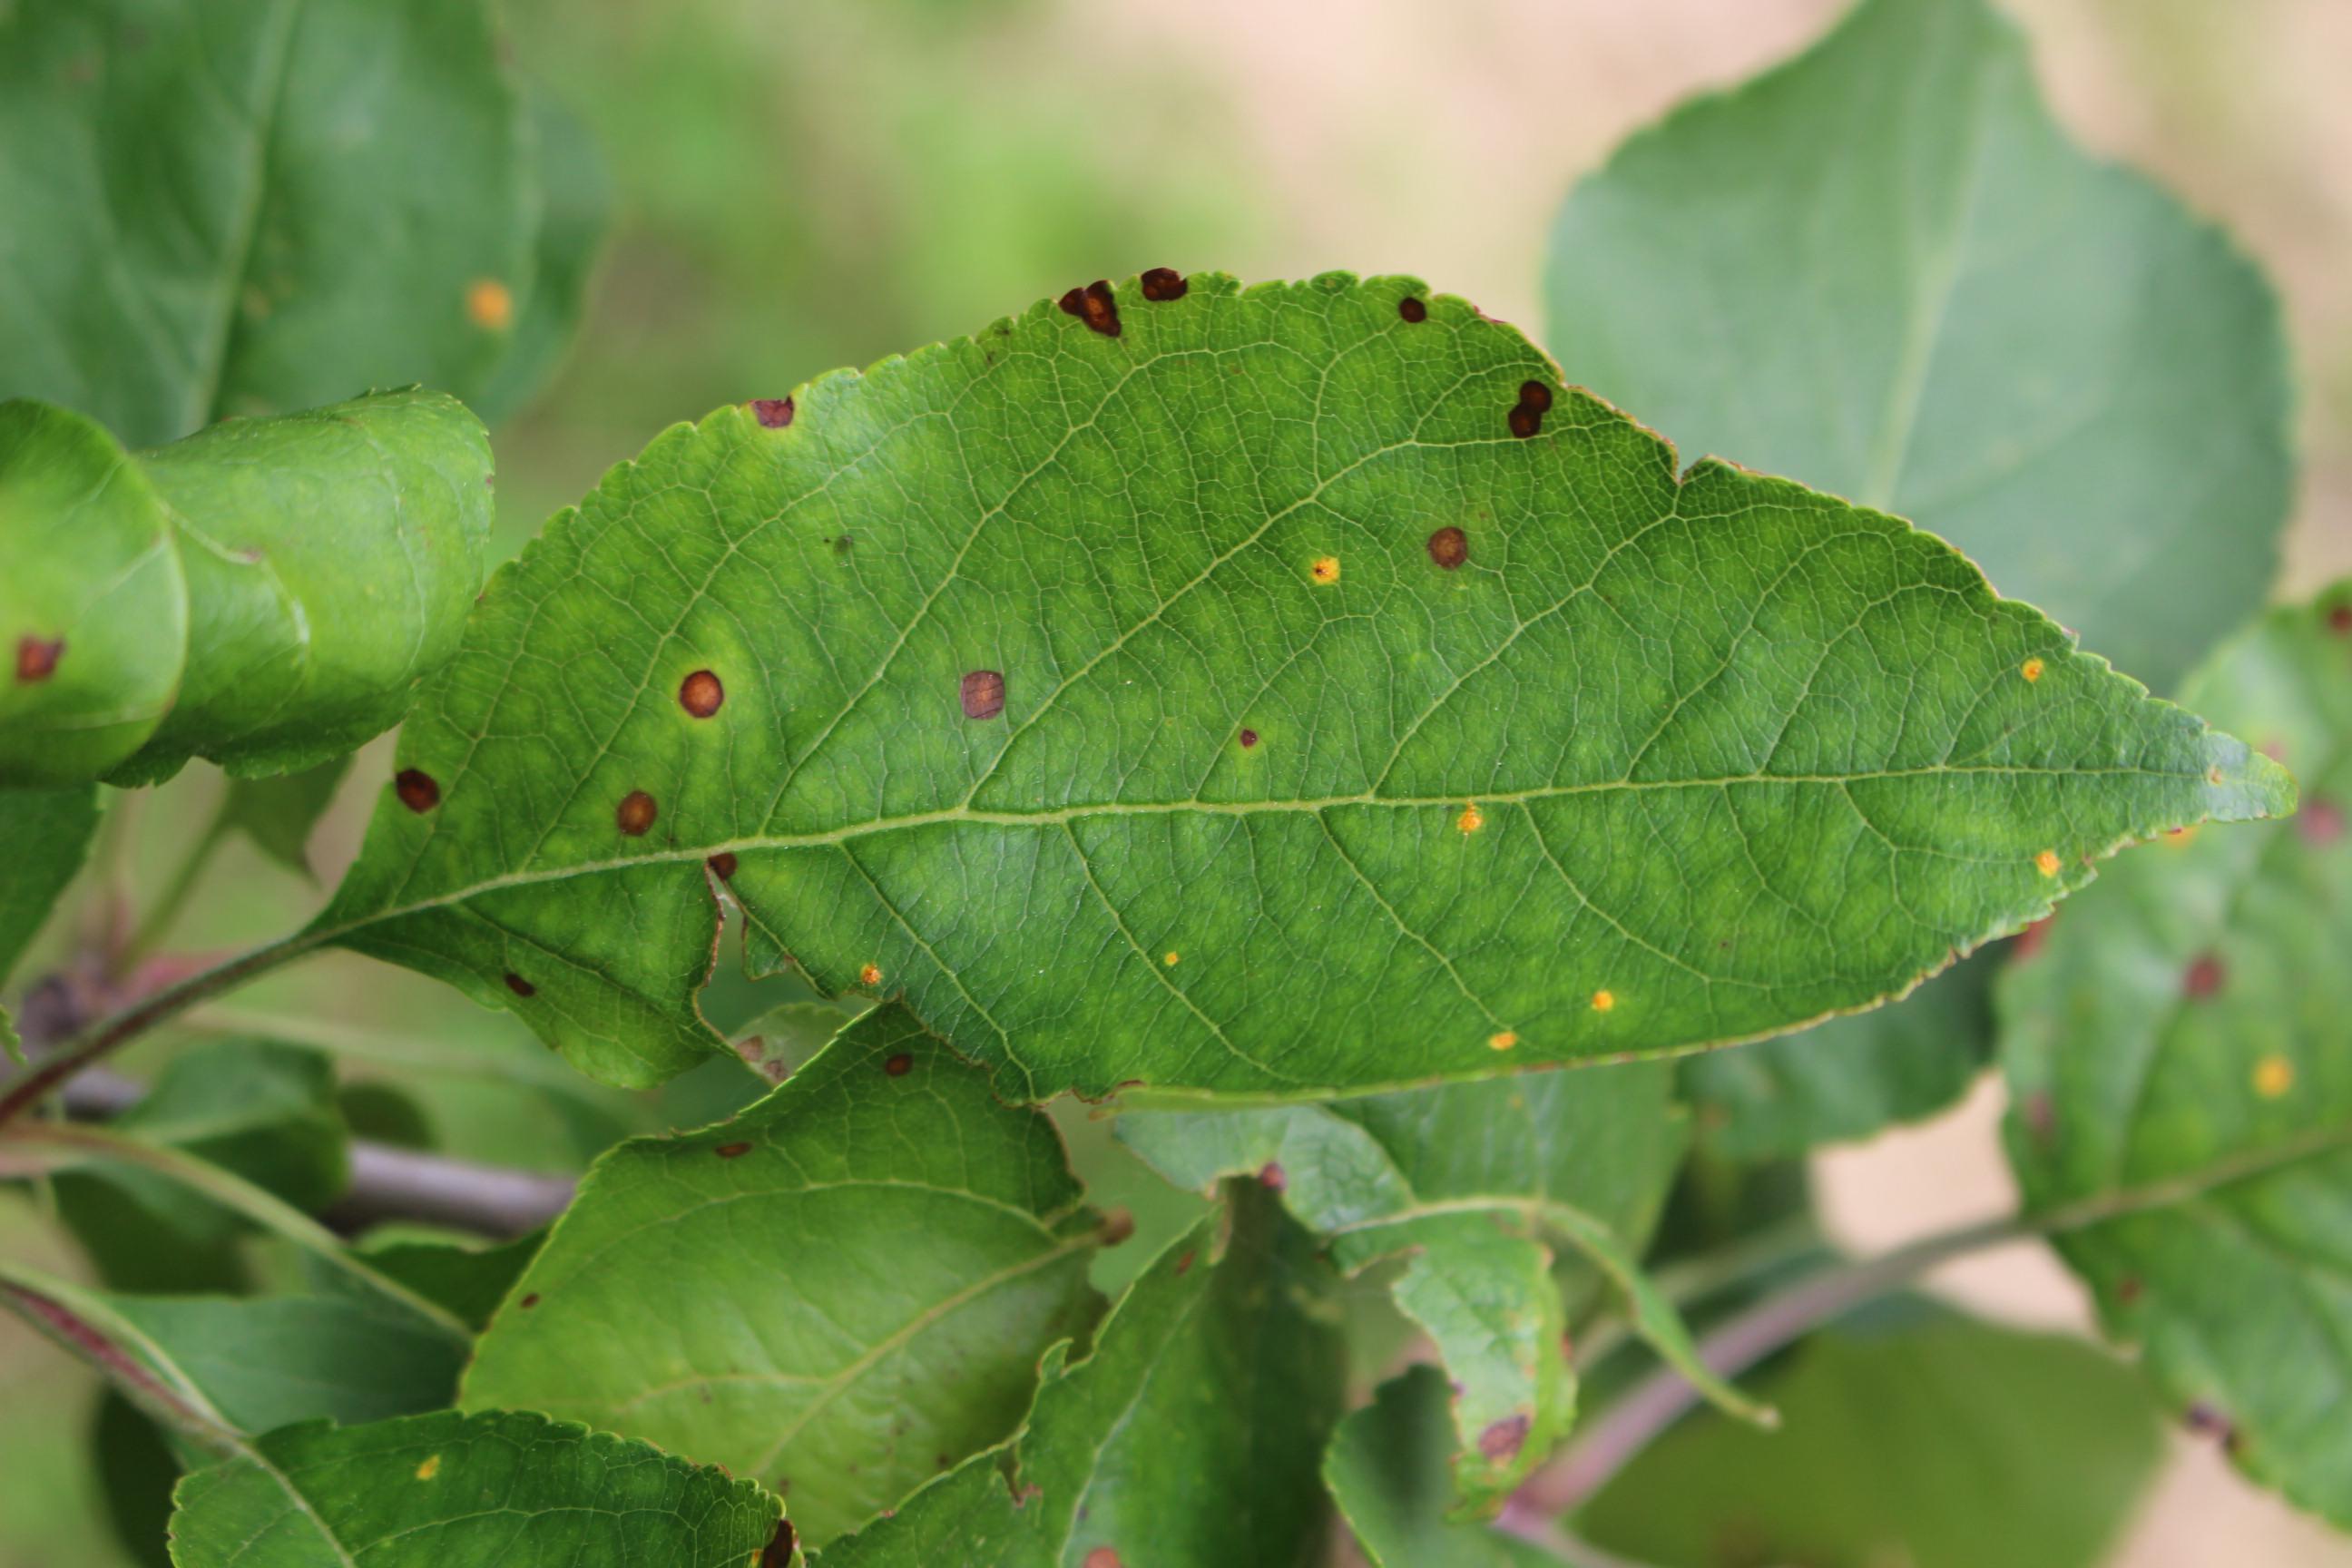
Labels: rust, frog_eye_leaf_spot